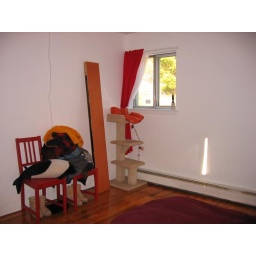
bear's bed by the window